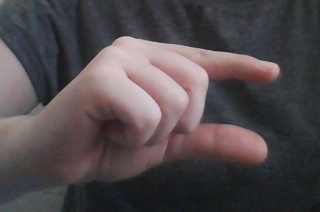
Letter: dal